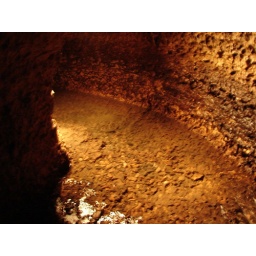
this is the under ground river in this cave system